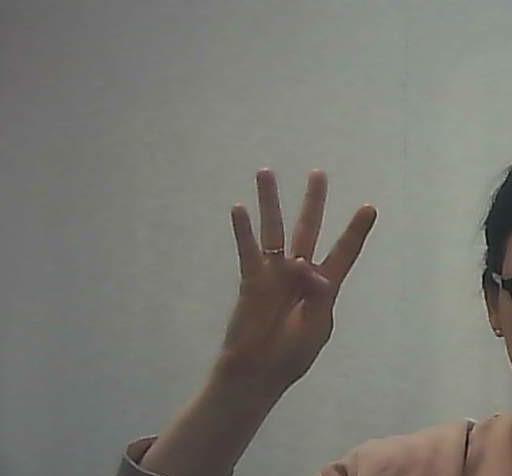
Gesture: four